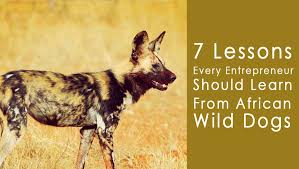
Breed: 211-n000025-African_hunting_dog